Lex Gabinia de piratis persequendis

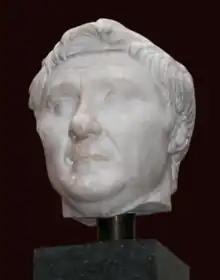
Bust of Pompey the Great.

Pompey enjoyed huge popularity amongst the plebeians of Rome on account of his previous successes against Sertorius and the allies of Gaius Marius, but the Roman Senate was wary of him and his growing power. The Senate was reluctant to give massive powers to any one man, especially one as popular as Pompey, fearing it would allow another dictator to seize power as Sulla had done just fifteen years before. The people, however, were unconcerned about vague abstractions of tyranny. They were concerned about the material effects of the pirates' raids and resulting disruption of the grain supply. In 68 BC, pirates set ablaze Rome's port at Ostia, destroyed the consular war fleet, and kidnapped two prominent senators, along with their retinue. Pompey, seeing a political opportunity, arranged for Aulus Gabinius to introduce what would become "lex Gabinia".